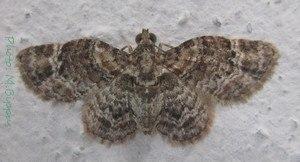
Chloroclystis derasata est une espèce d'insectes de l'ordre des lépidoptères, de la famille des Geometridae.